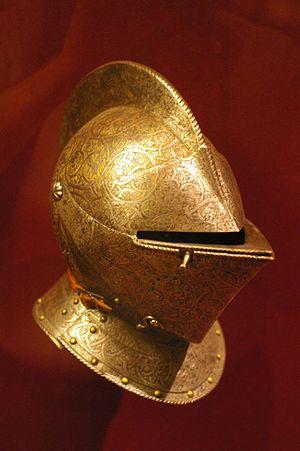
Bassinet - XVIème siécle- détail d'une armure de Claude Gouffier, Grand écuyer de France, Musée Métropolitain d'Art moderne, New-York